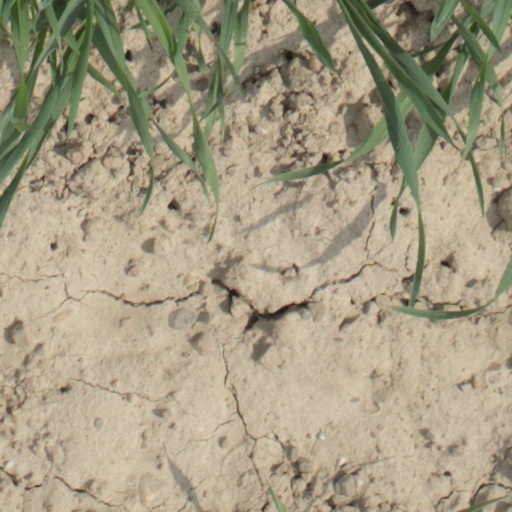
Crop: wheat